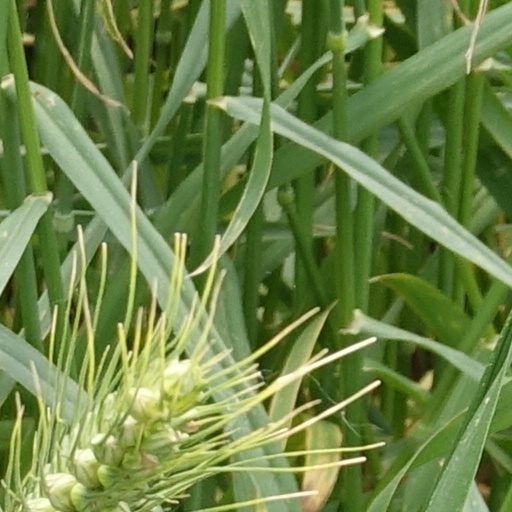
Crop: wheat